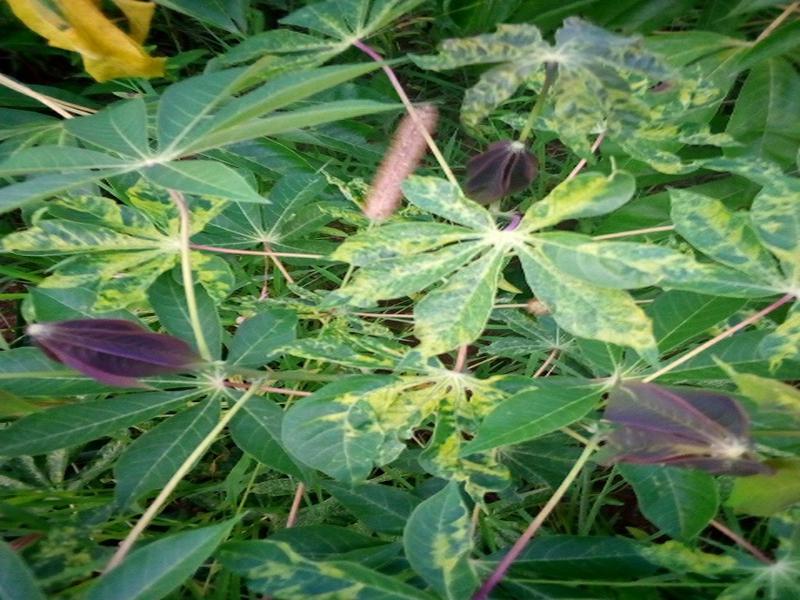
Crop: cassava
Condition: mosaic_disease